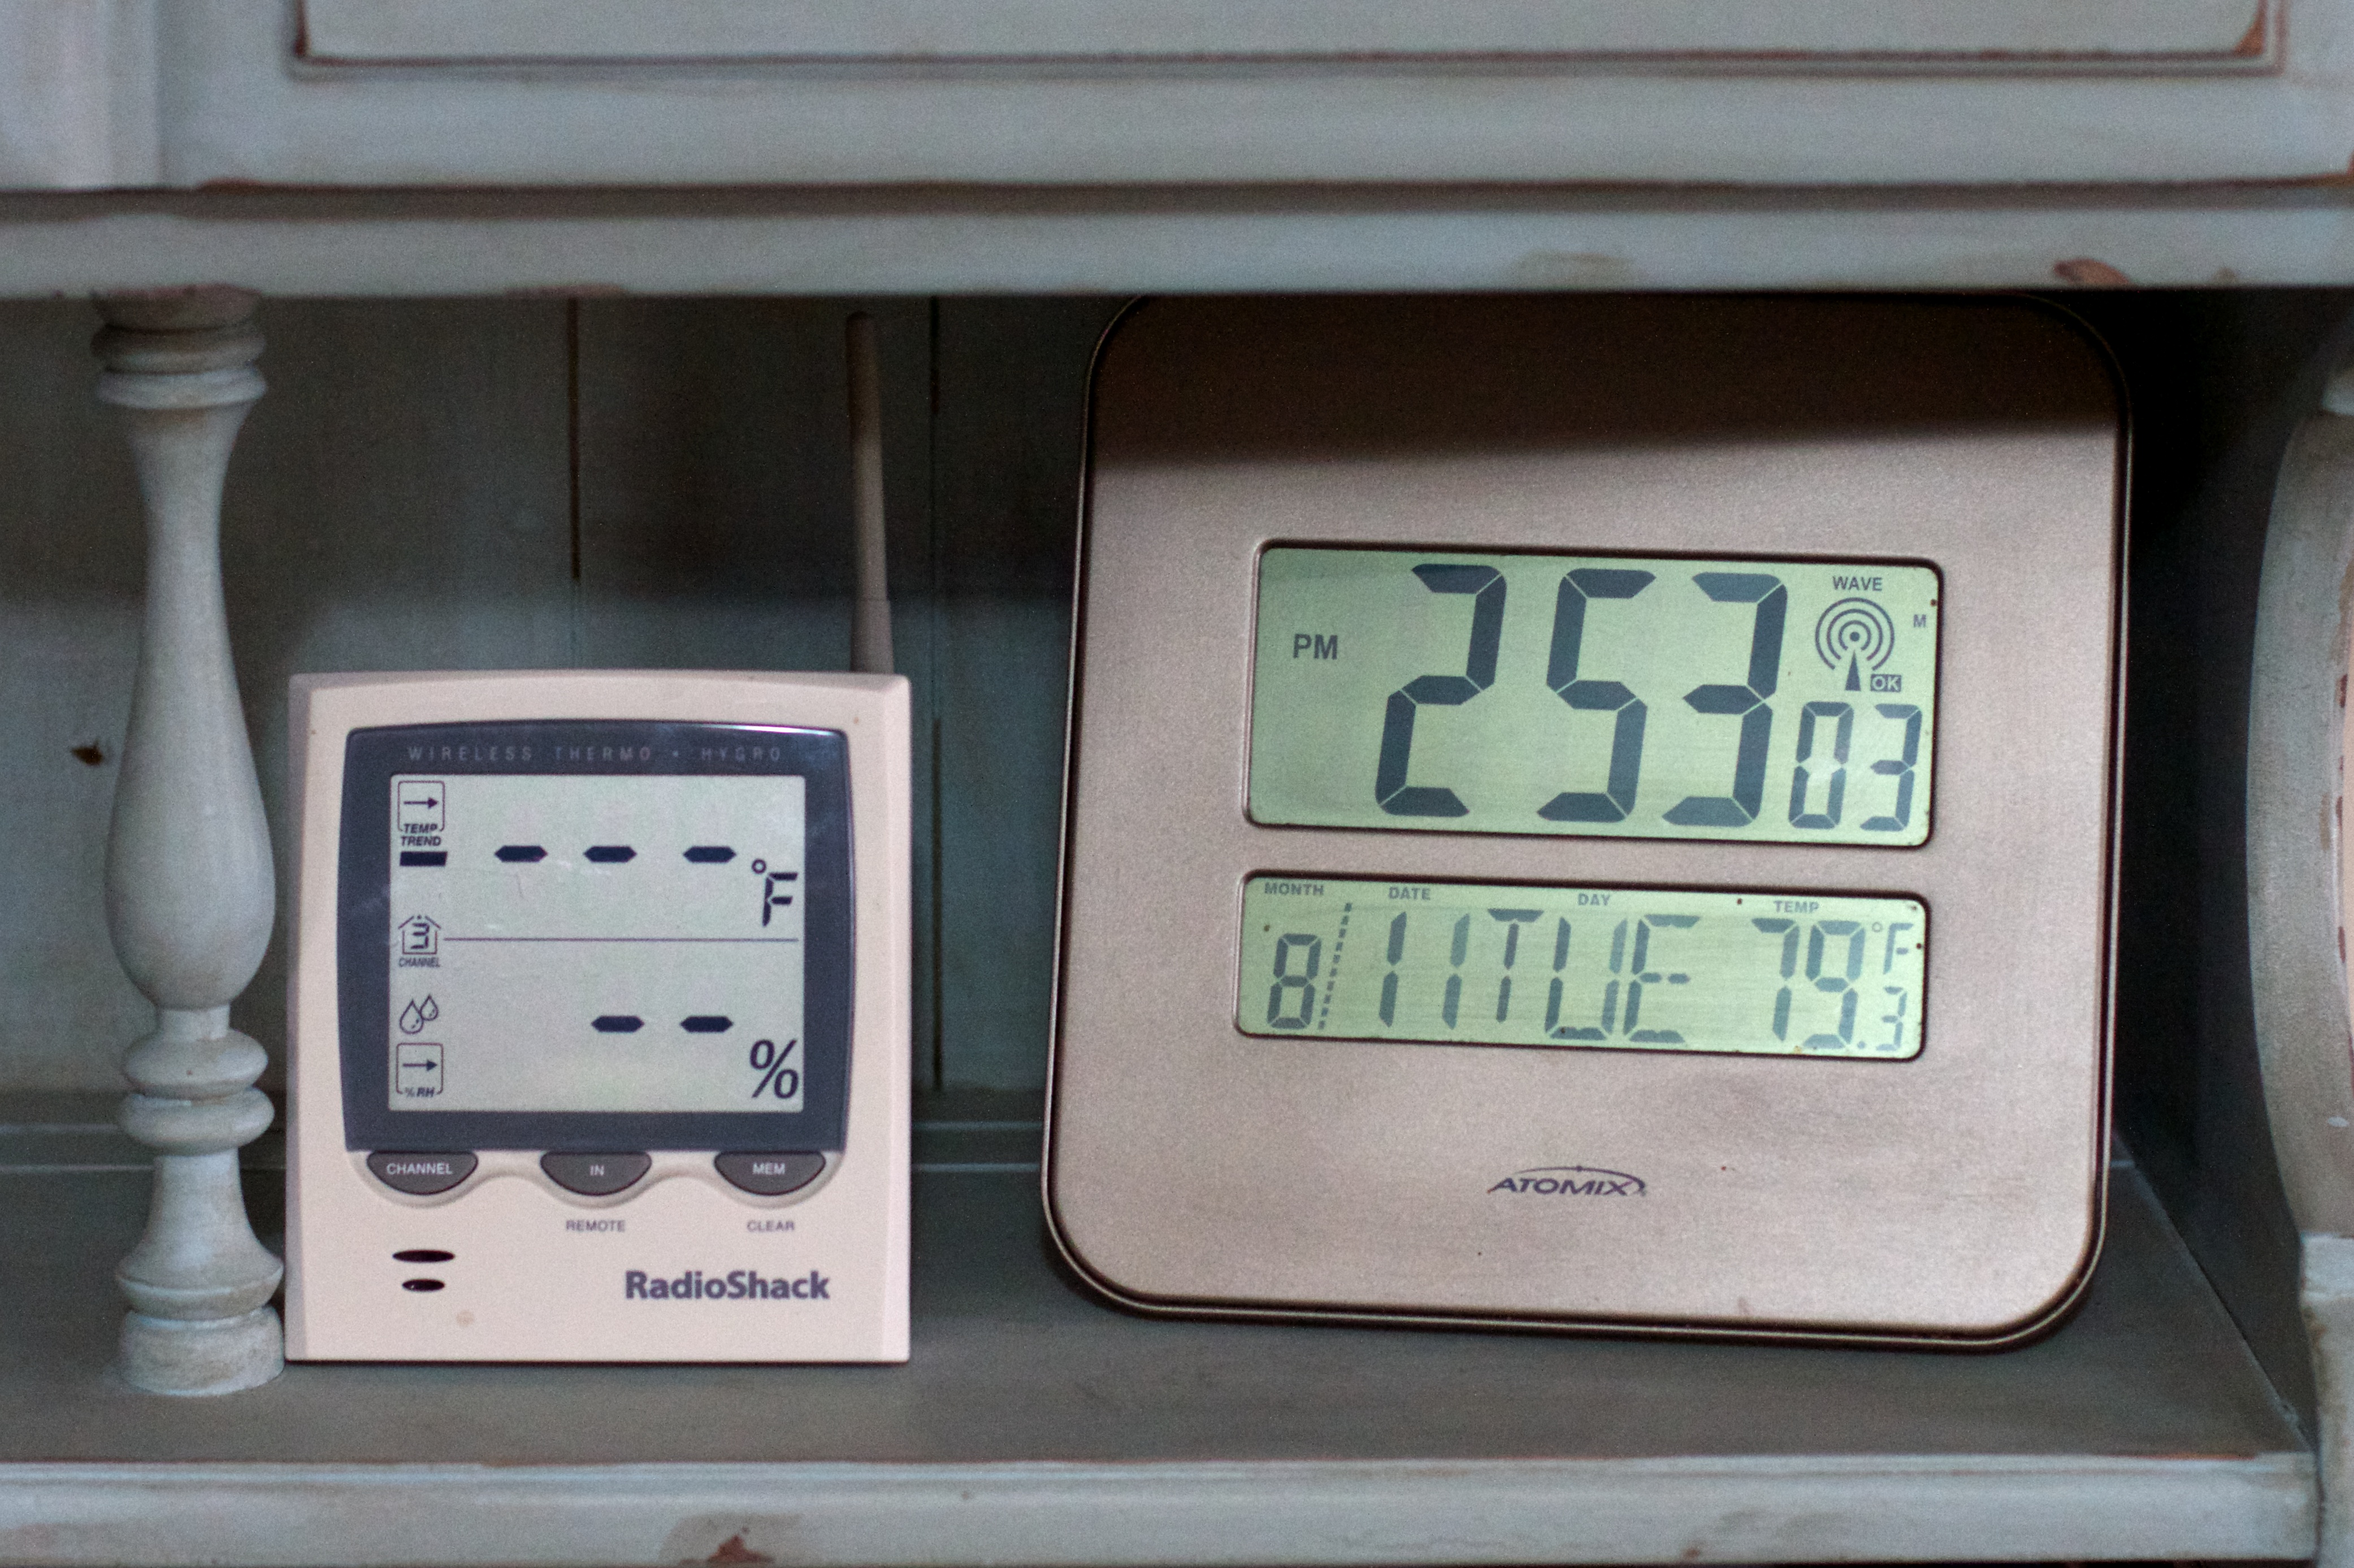
clock, electronics, vehicle registration plate